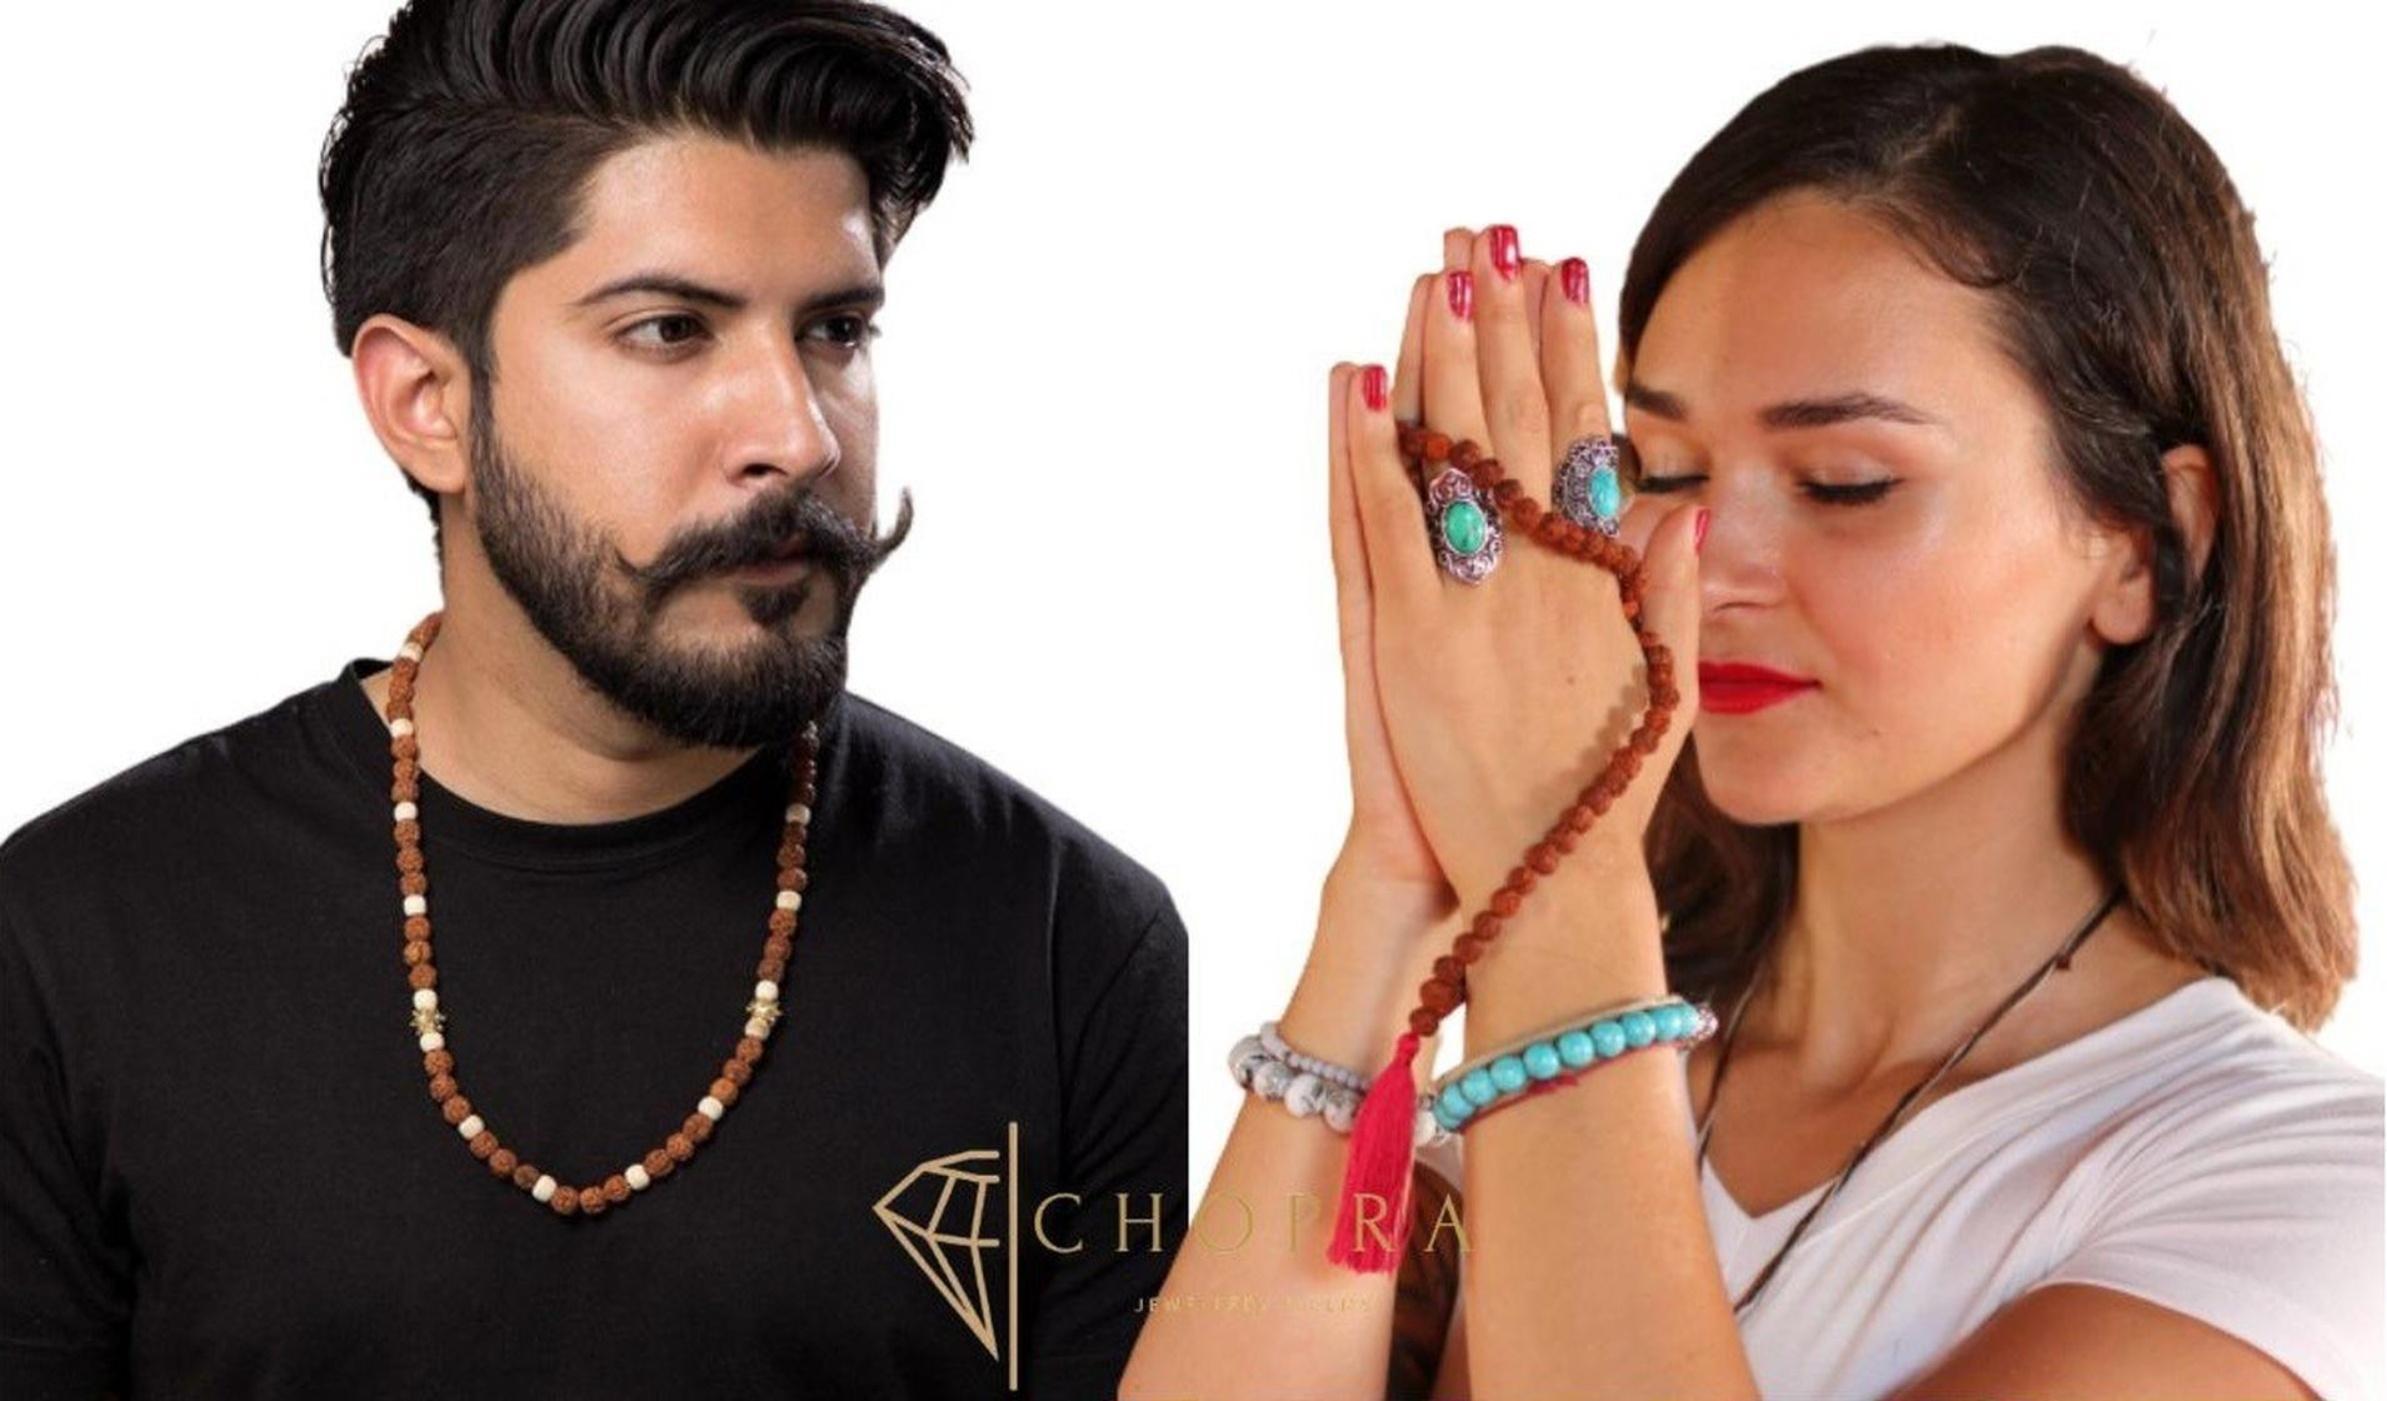
Chopra Gems Wood Five Face Rudraksha Japa Mala Brown
Type: Necklaces & Pendants
Brand: Chopra Gems & Jewellery
Price: Rs. 499
Chopra Gems
Features: Five face rudraksha japa mala,Collection ethnic,Occasion everyday
Included: 1 Five Face Rudraksha Japa Mala